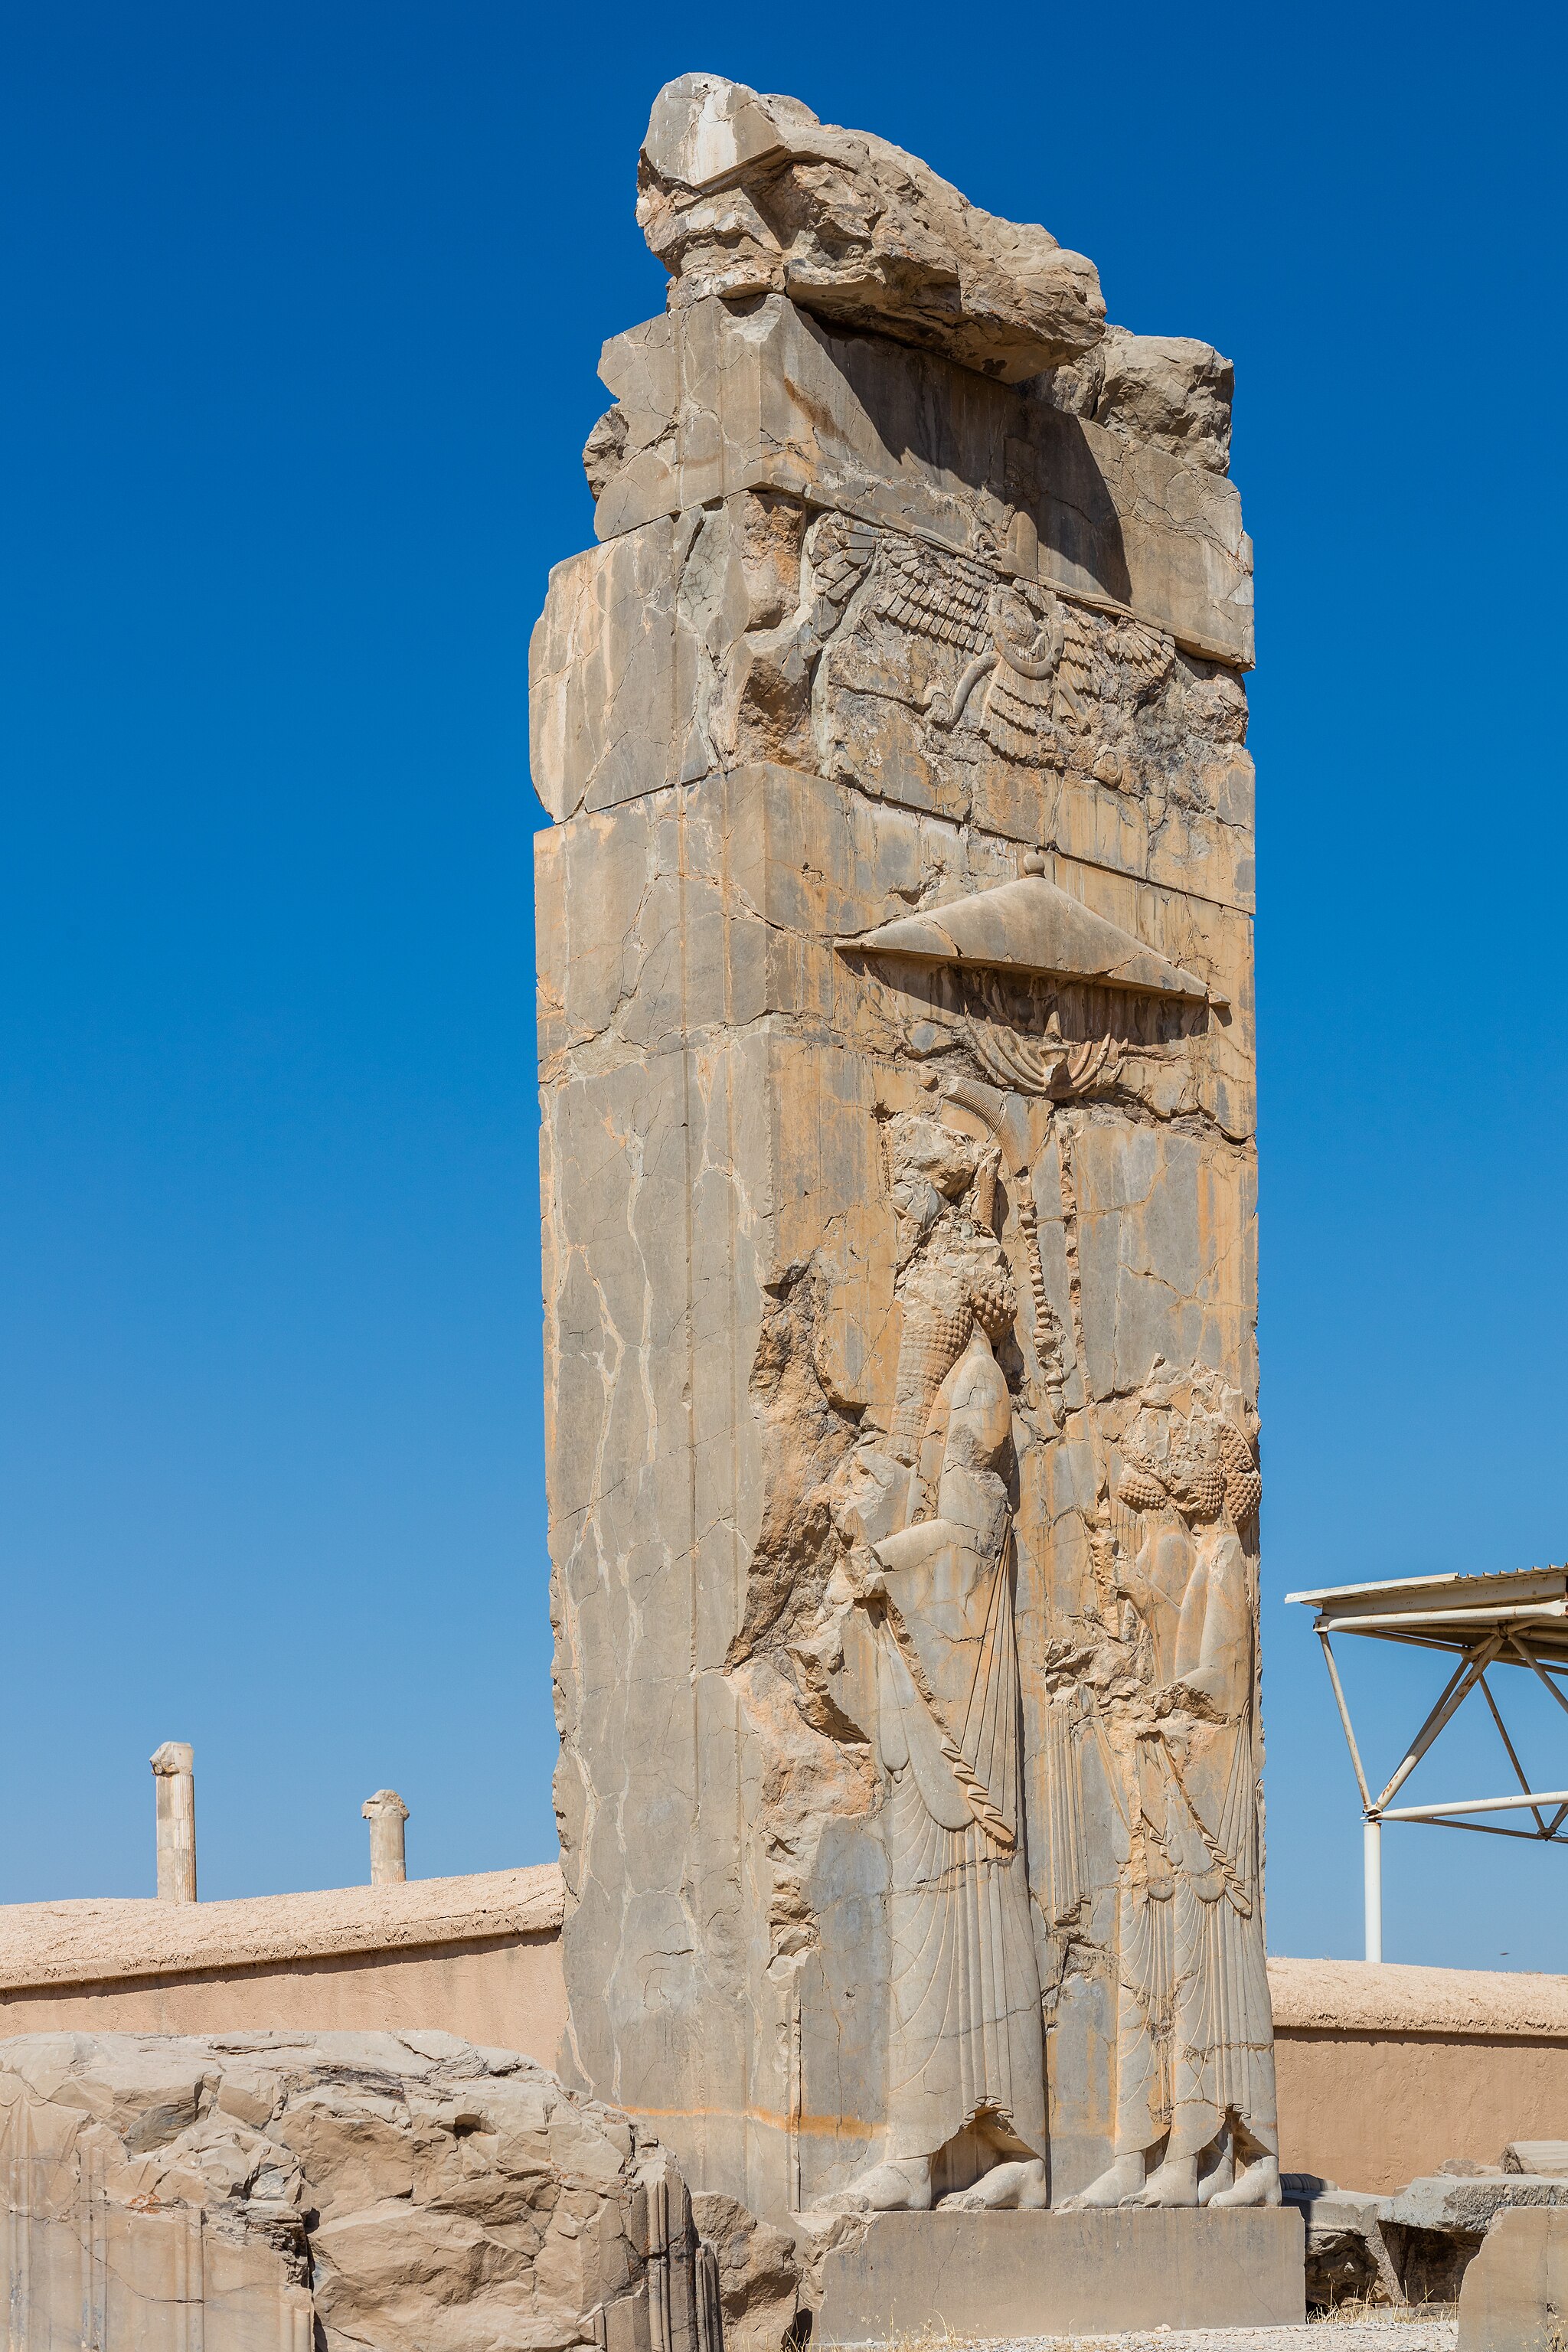
Title: Persépolis, Irán, 2016-09-24, DD 12
Description: Persepolis, Iran
Date: 2016-09-24 10:33:05
Categories: Taken with Canon EOS 5DS R, September 2016 in Iran, Images by User:Poco a poco, Images from Wiki Loves Monuments 2016, Cultural heritage monuments in Iran with known IDs, Images of Iran by User:Poco a poco, Images from Wiki Loves Monuments by User:Poco a poco, Images from Wiki Loves Monuments 2016 in Iran, Iran photographs taken on 2016-09-24, Images from Wiki Loves Monuments in Marvdasht, 2016 in Persepolis, Relief of Achaemenid king at the southern gate of Tripylon, Persepolis, Images by User:Poco a poco taken in 2016